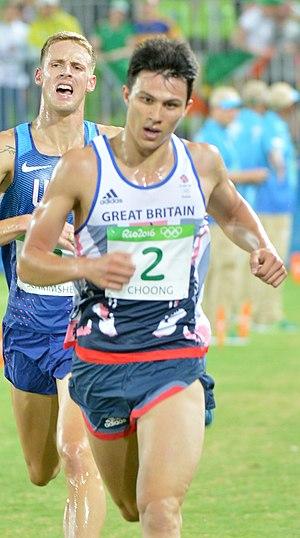
Joseph Choong, né le 23 mai 1995 à Orpington, est un pentathlonien britannique.